Ernye Ákos

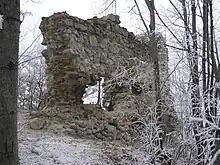
Ruins of the Dédes Castle within Bükk National Park

The number of Ernye's lands rapidly grew in Borsod County, his chosen centre of his activity. Sometimes in the period between 1247 and 1254, he acquired the castle of Dédes. The construction of the fort was originally started by the local castle warriors, but their money ran out. After financial difficulties, they sold the third of the land to the local powerful "gens" Miskolc. By 1254, Ernye owned the now fully finished castle.